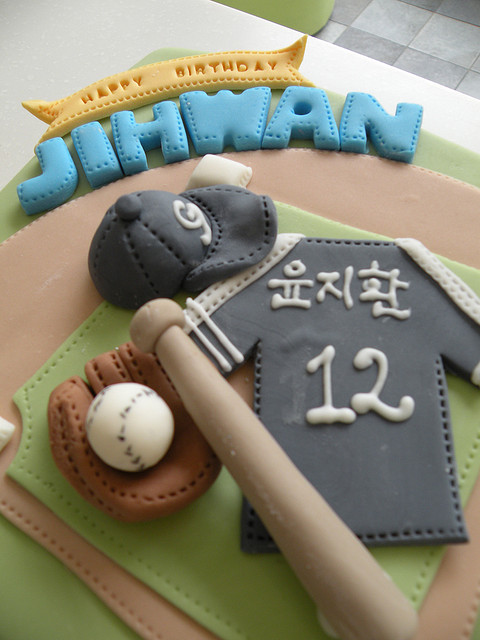
hình ảnh của những cái bánh tạo hình những dụng cụ bóng chày